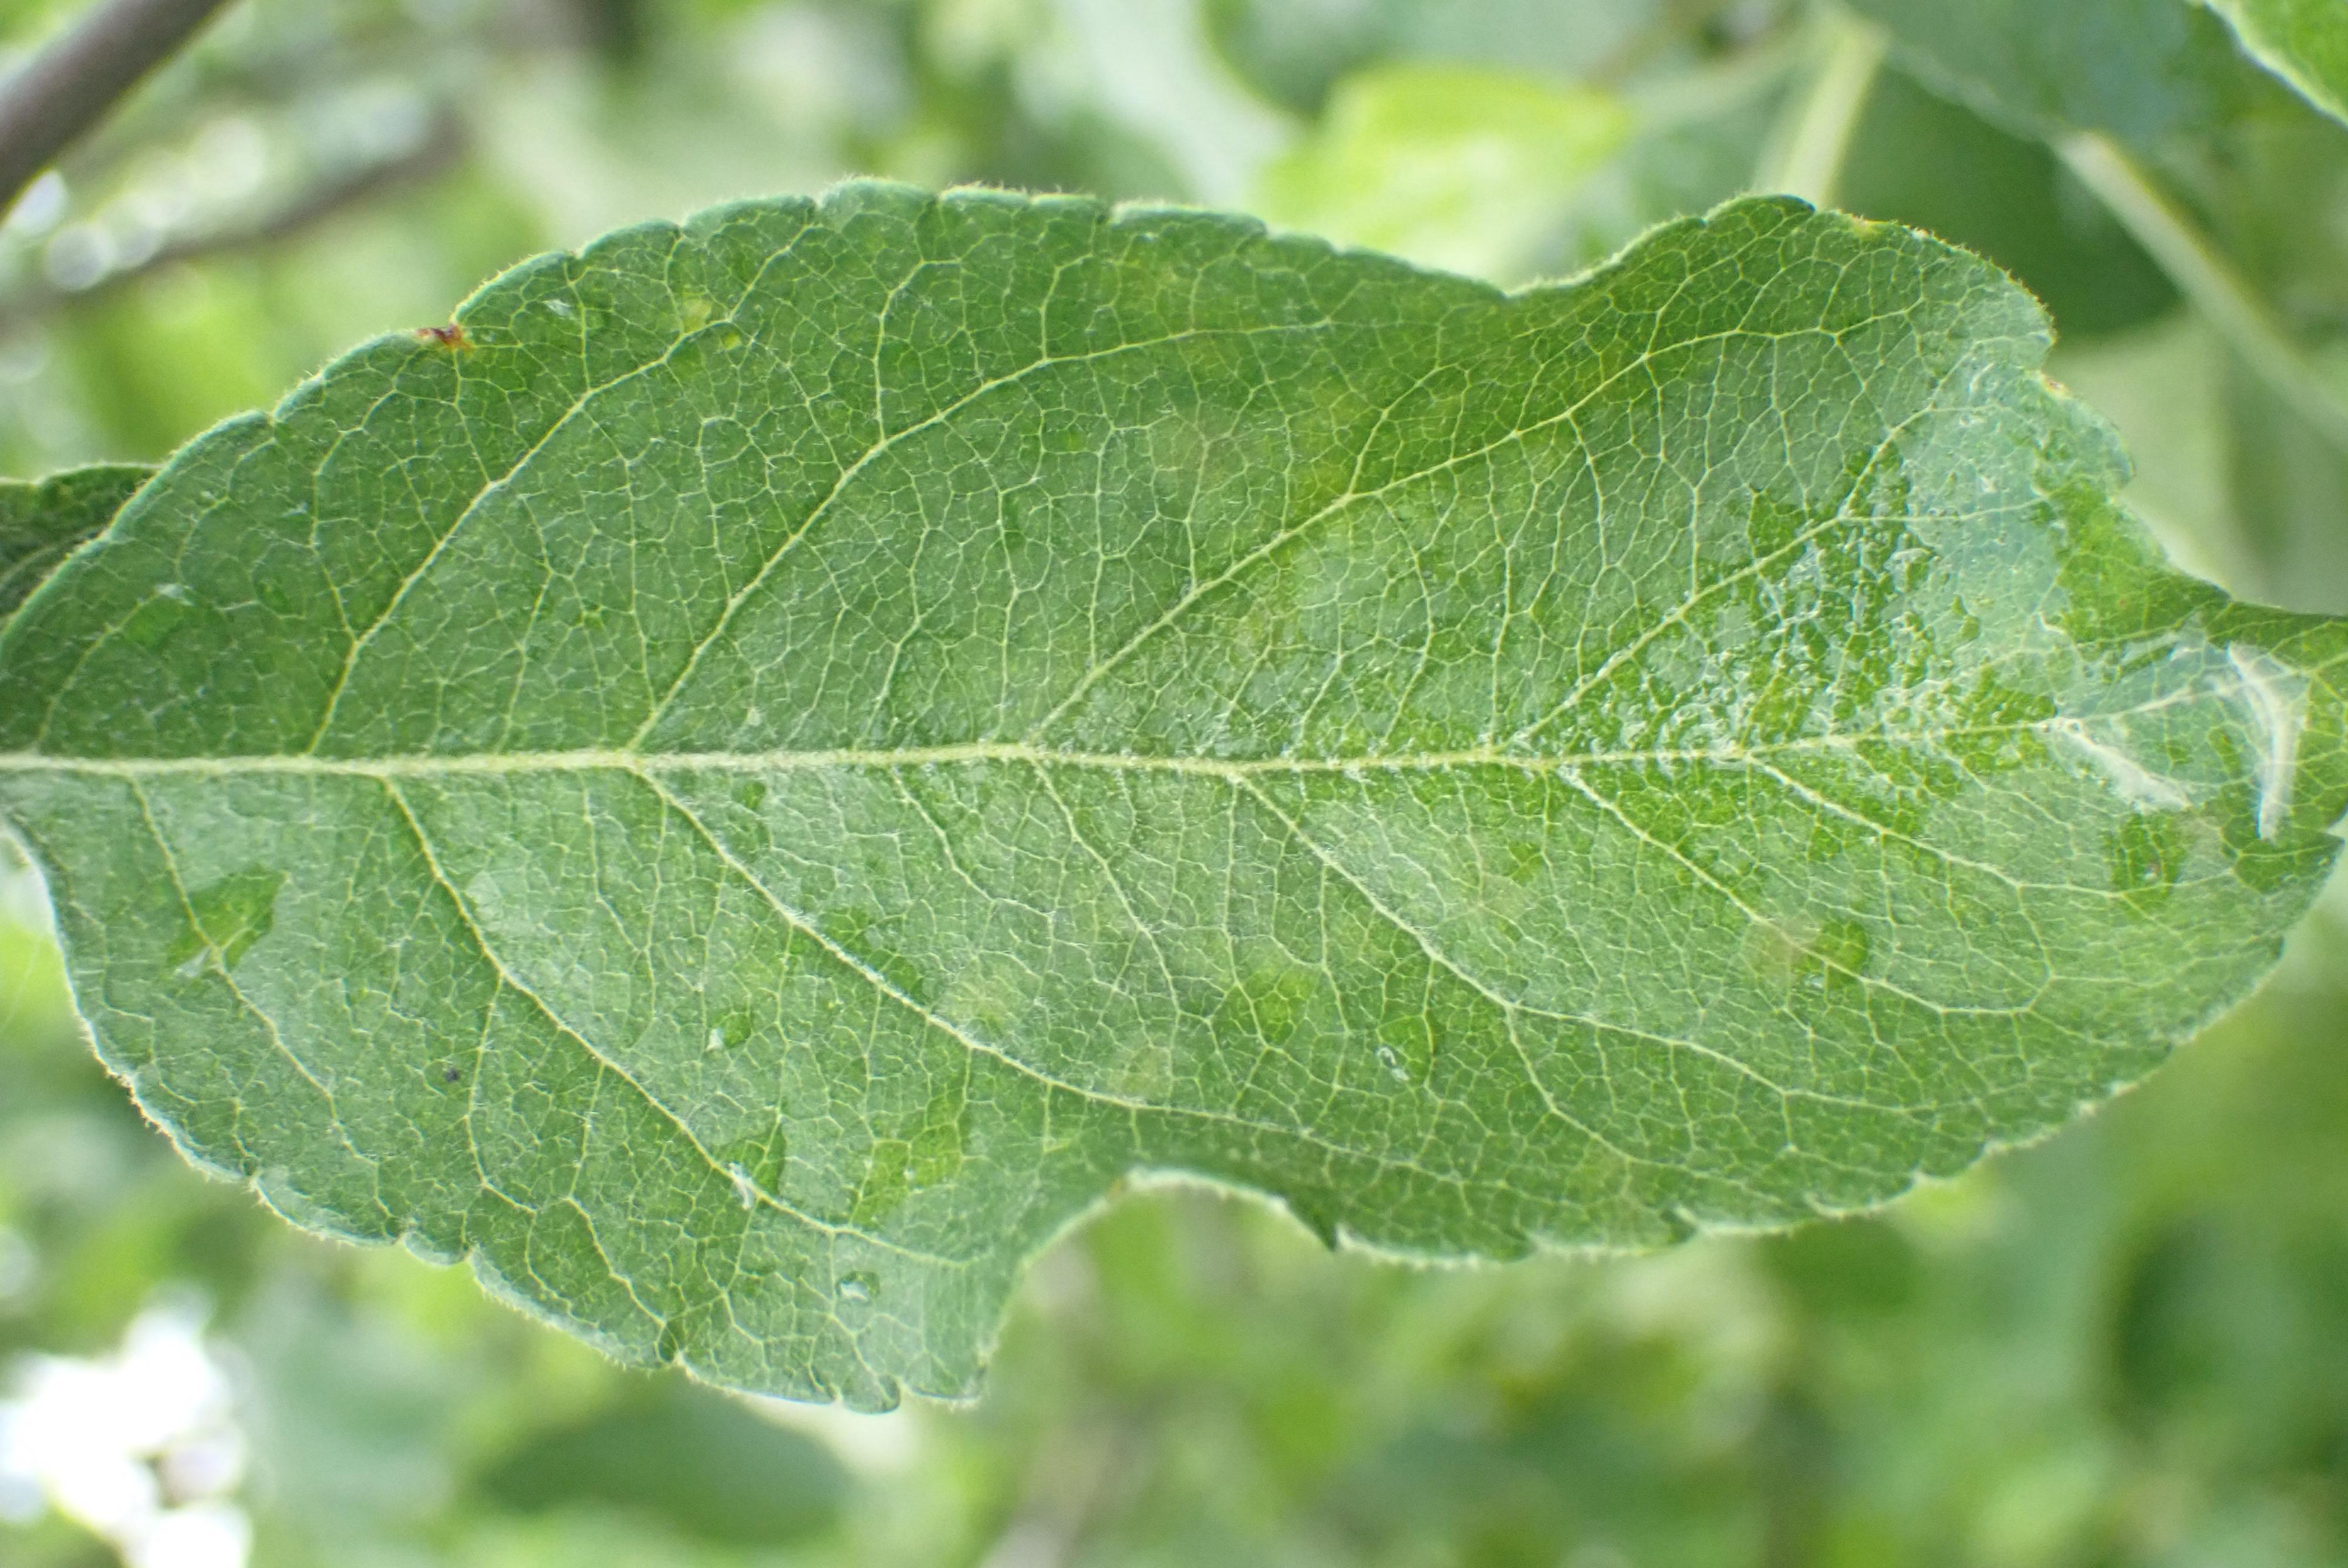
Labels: scab